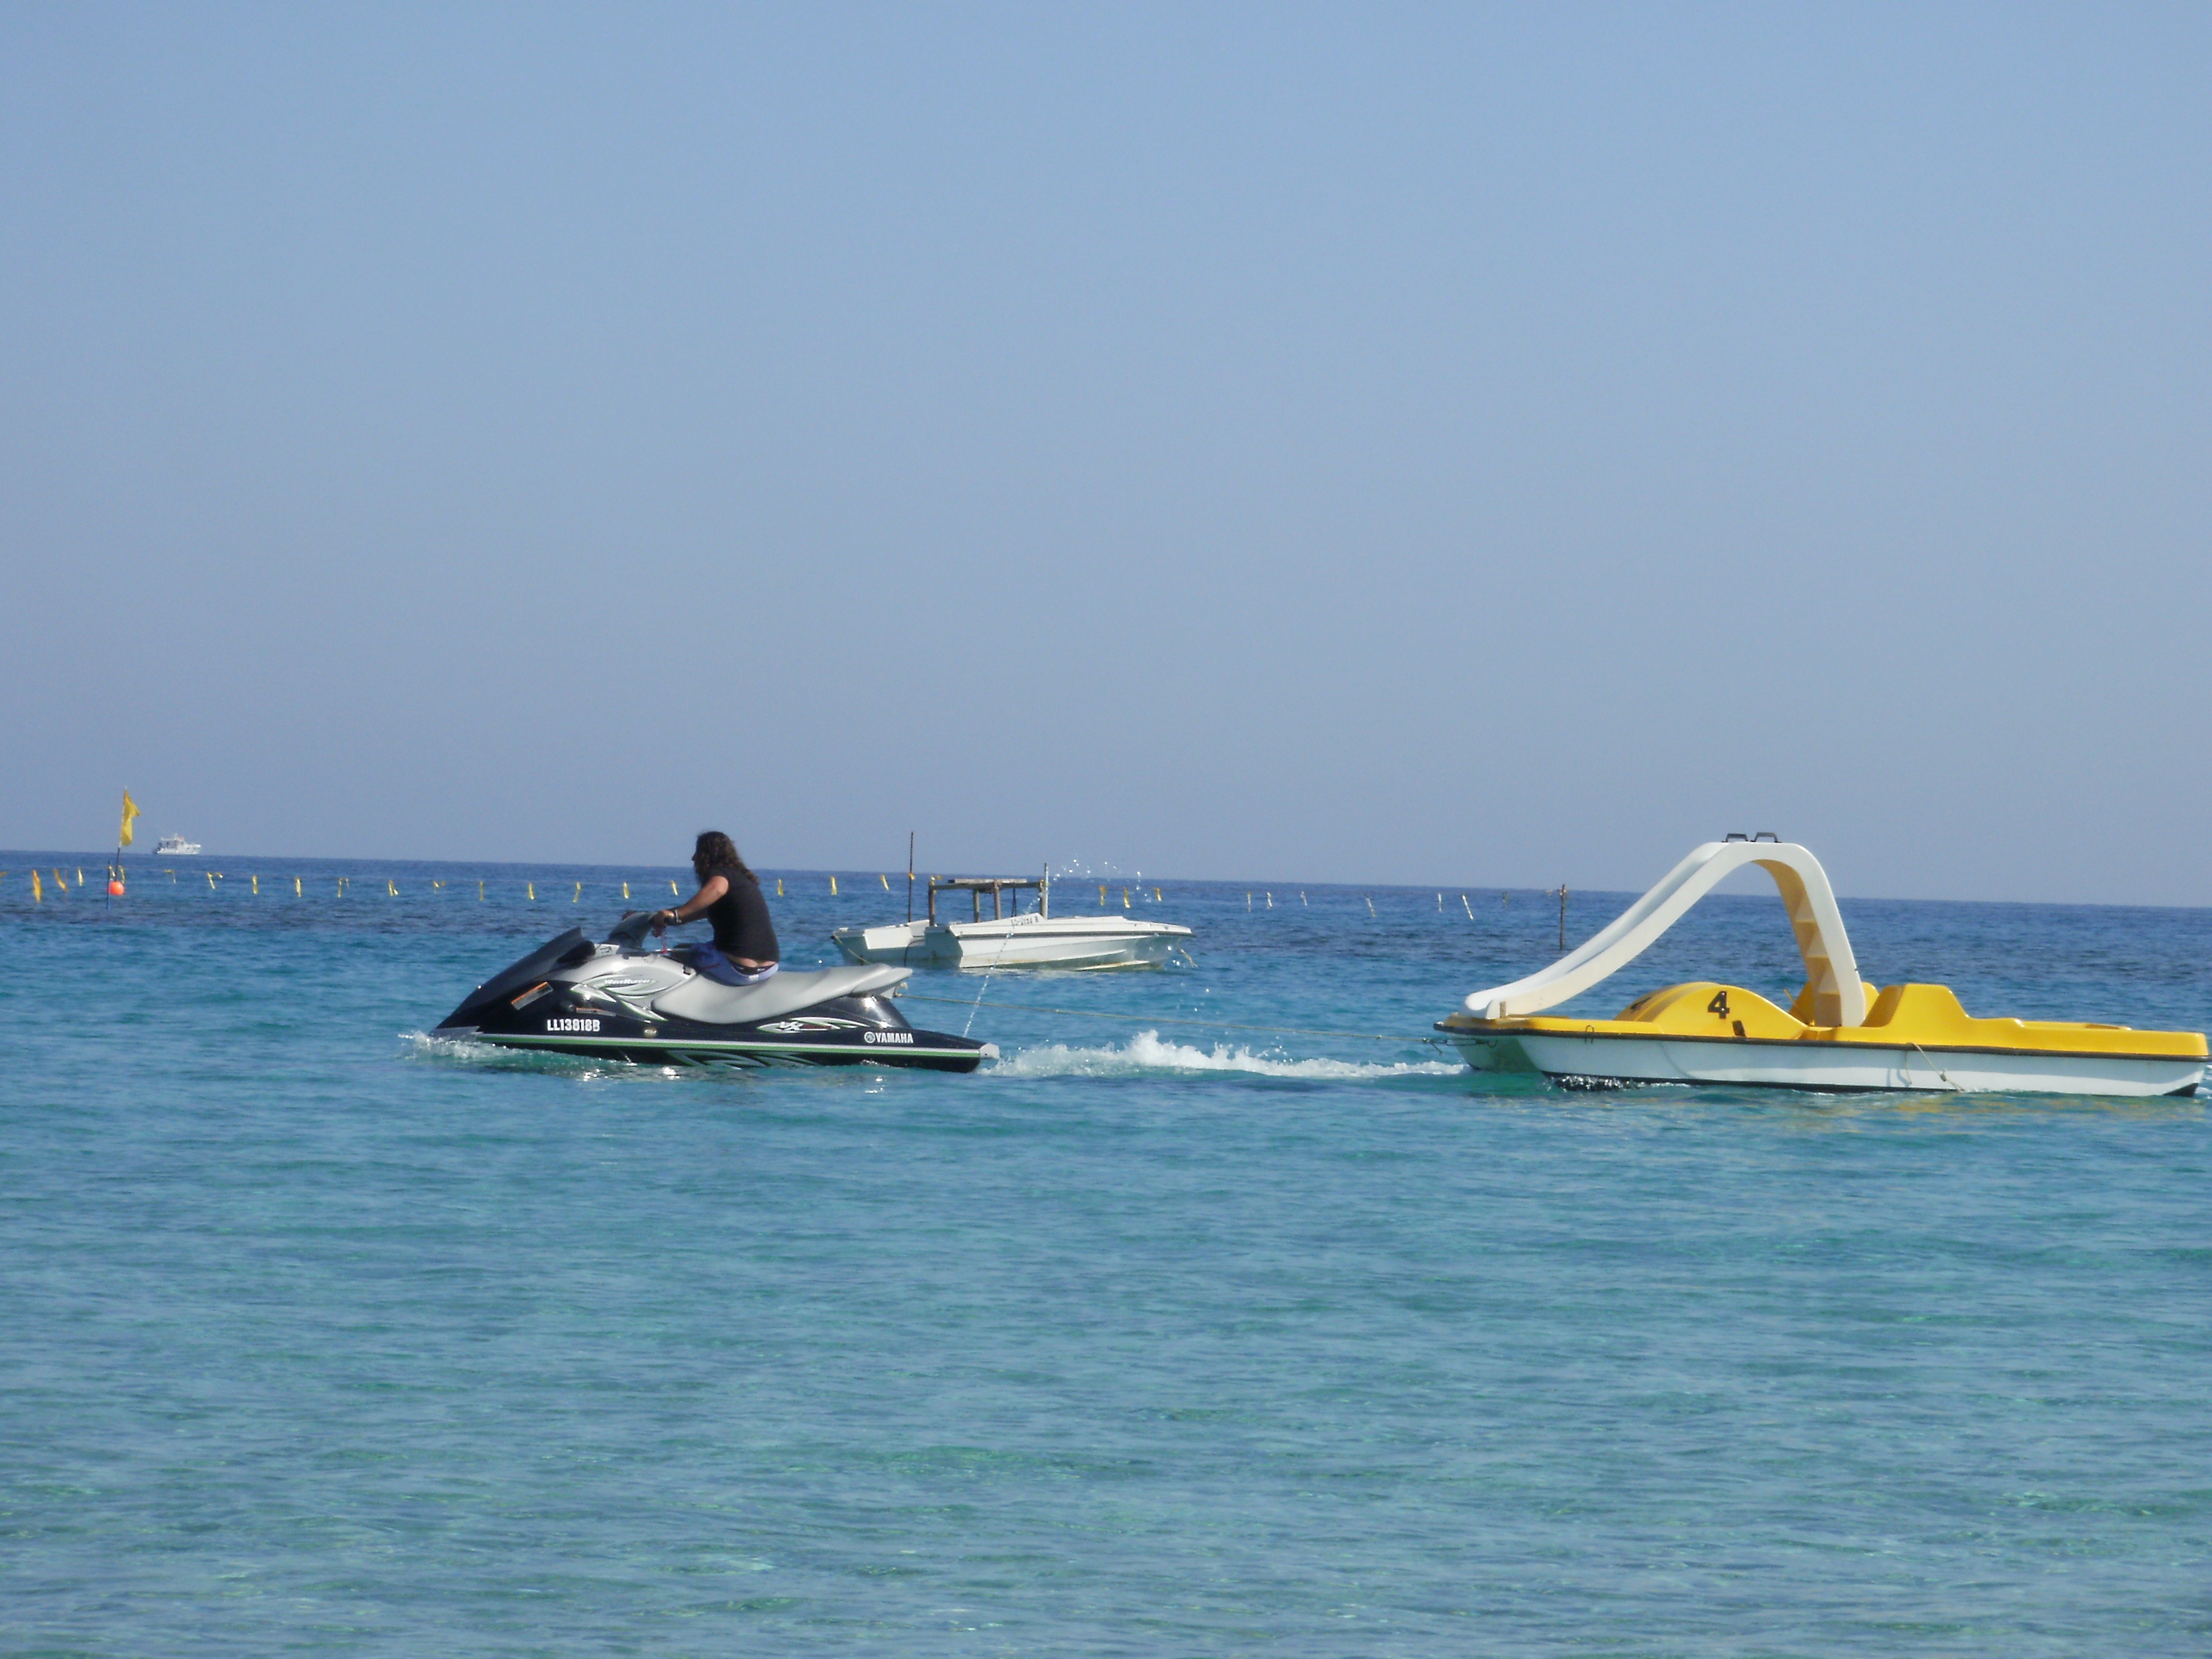
sea, boat, paddle, vehicle, sailing, bay, motorboat, sports, boating, windsurfing, watercraft, catamaran, jet ski, watercraft rowing, powerboating, personal water craft